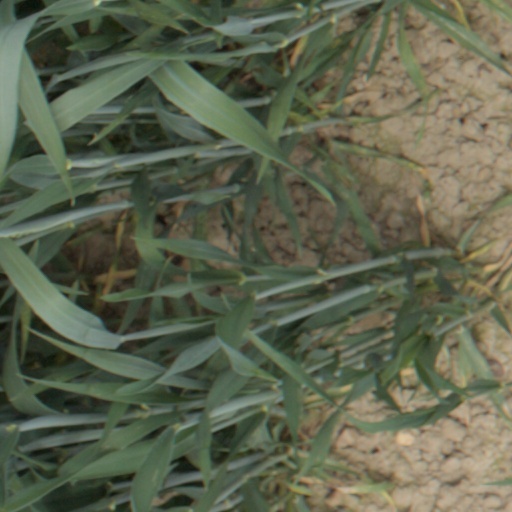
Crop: wheat